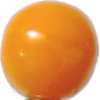
Label: physalis